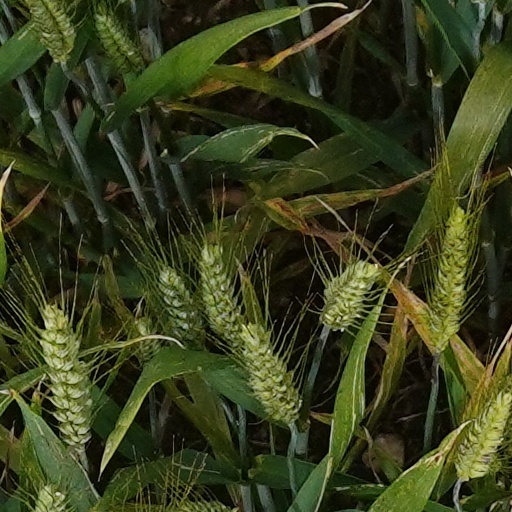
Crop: wheat